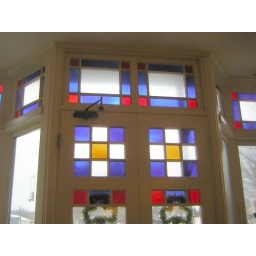
Stained glass windows above and in the front door.